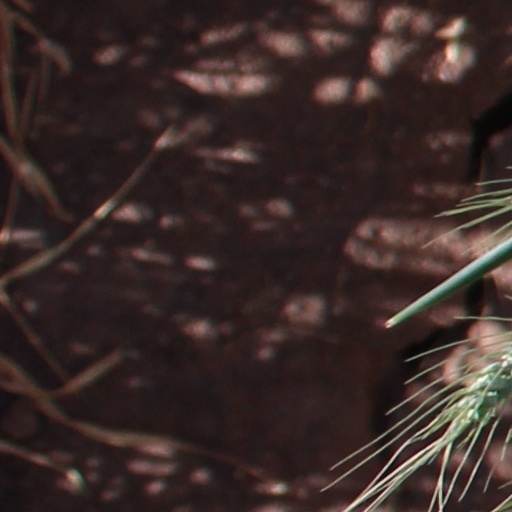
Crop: wheat